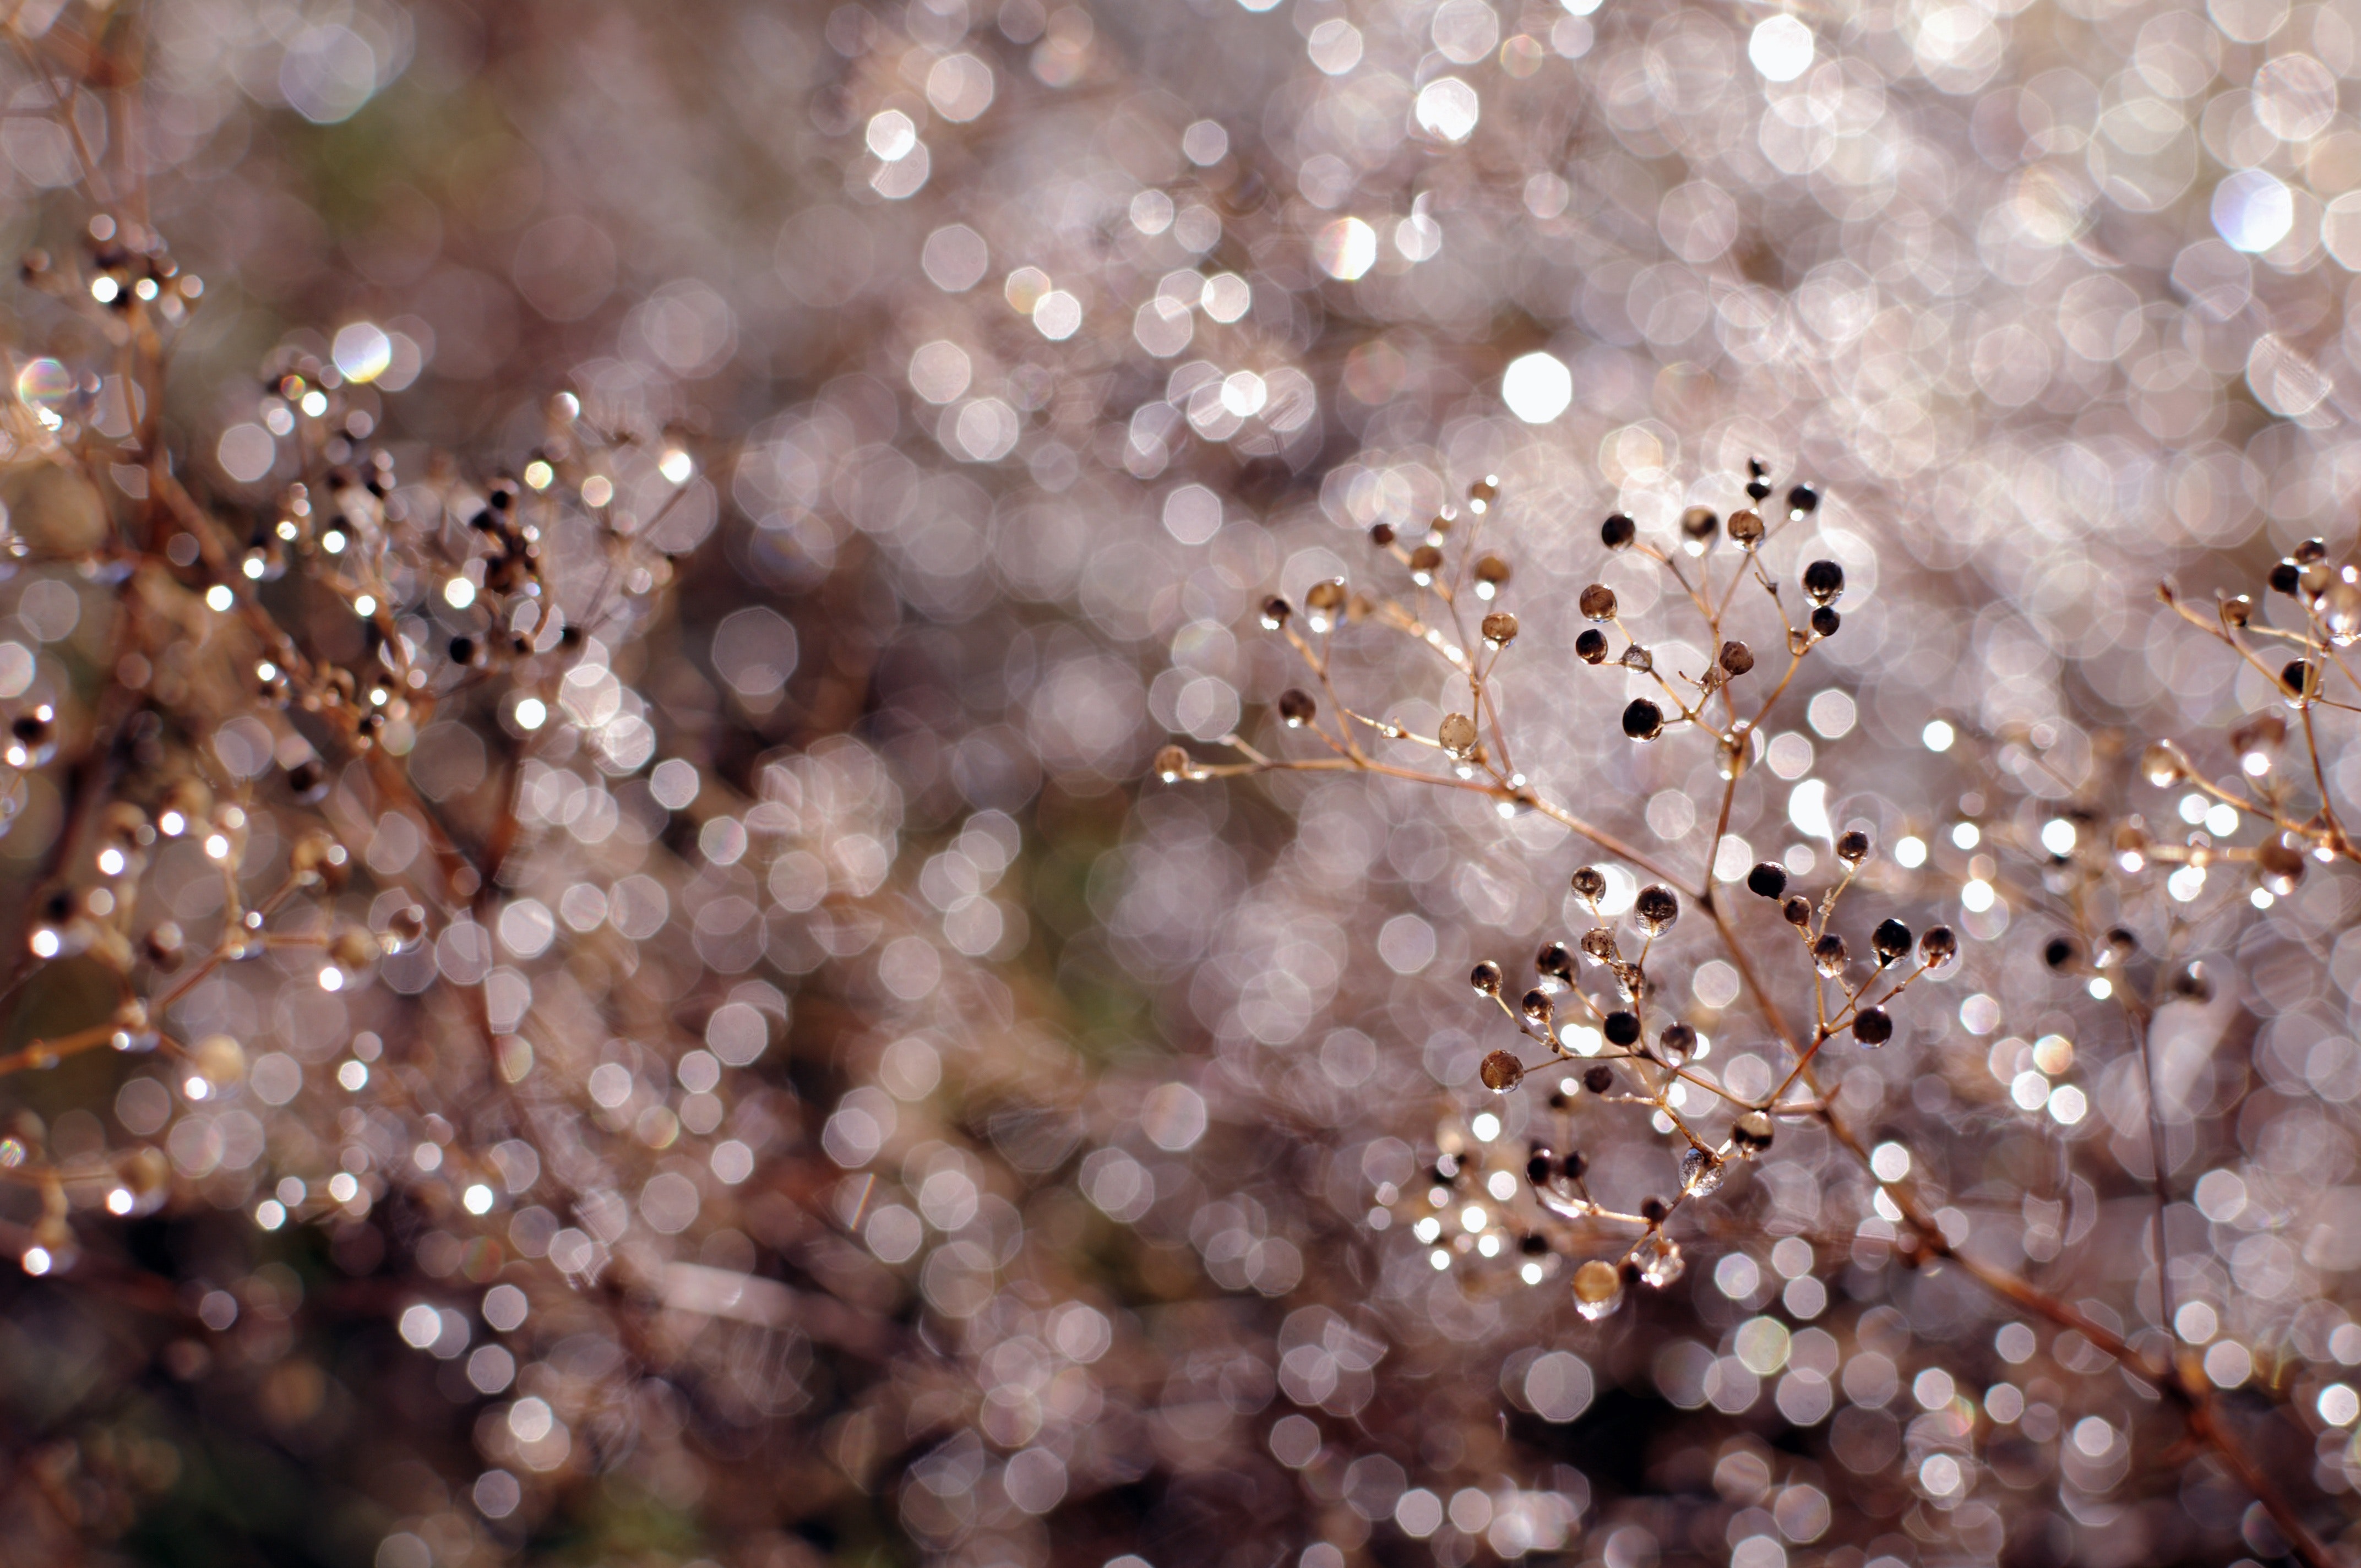
water, spring, flower, close up, plant, blossom, branch, macro photography, organism, moisture, grass, tree, photography, glitter, dew